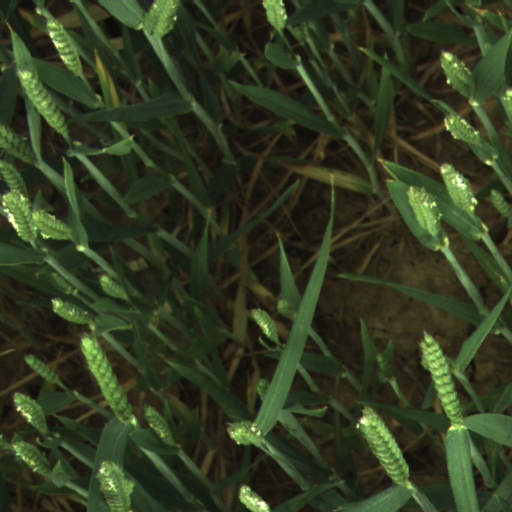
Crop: wheat